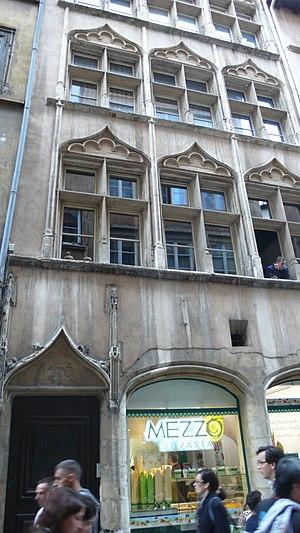
Maison 7 rue Saint-Jean (référence: Mezzo di pasta) This building is indexed in the Base Mérimée, a database of architectural heritage maintained by the French Ministry of Culture,
Mezzo di Pasta est une chaîne française de restauration rapide, proposant des pâtes fraîches, soupes et desserts à emporter ou à consommer sur place.
Cet article recense les monuments historiques de Lyon, en France.